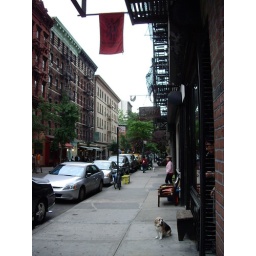
A street and dog in SOHO